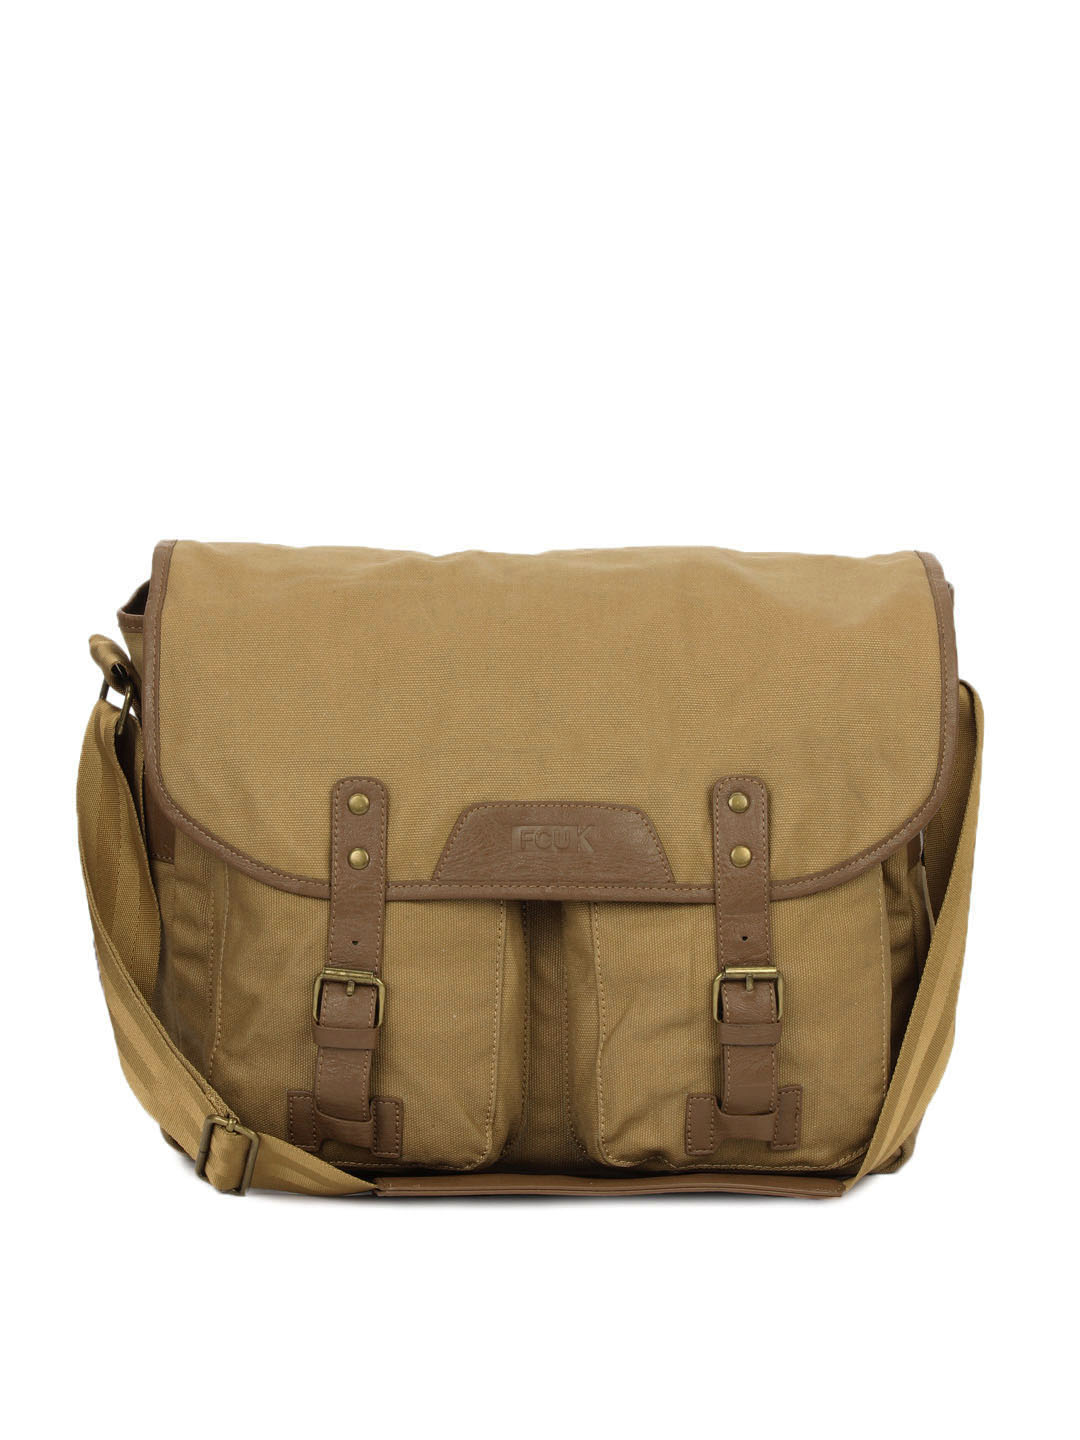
French Connection Men Khaki Handbag
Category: Accessories / Bags / Handbags
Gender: Men
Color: Khaki
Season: Summer 2012
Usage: Casual